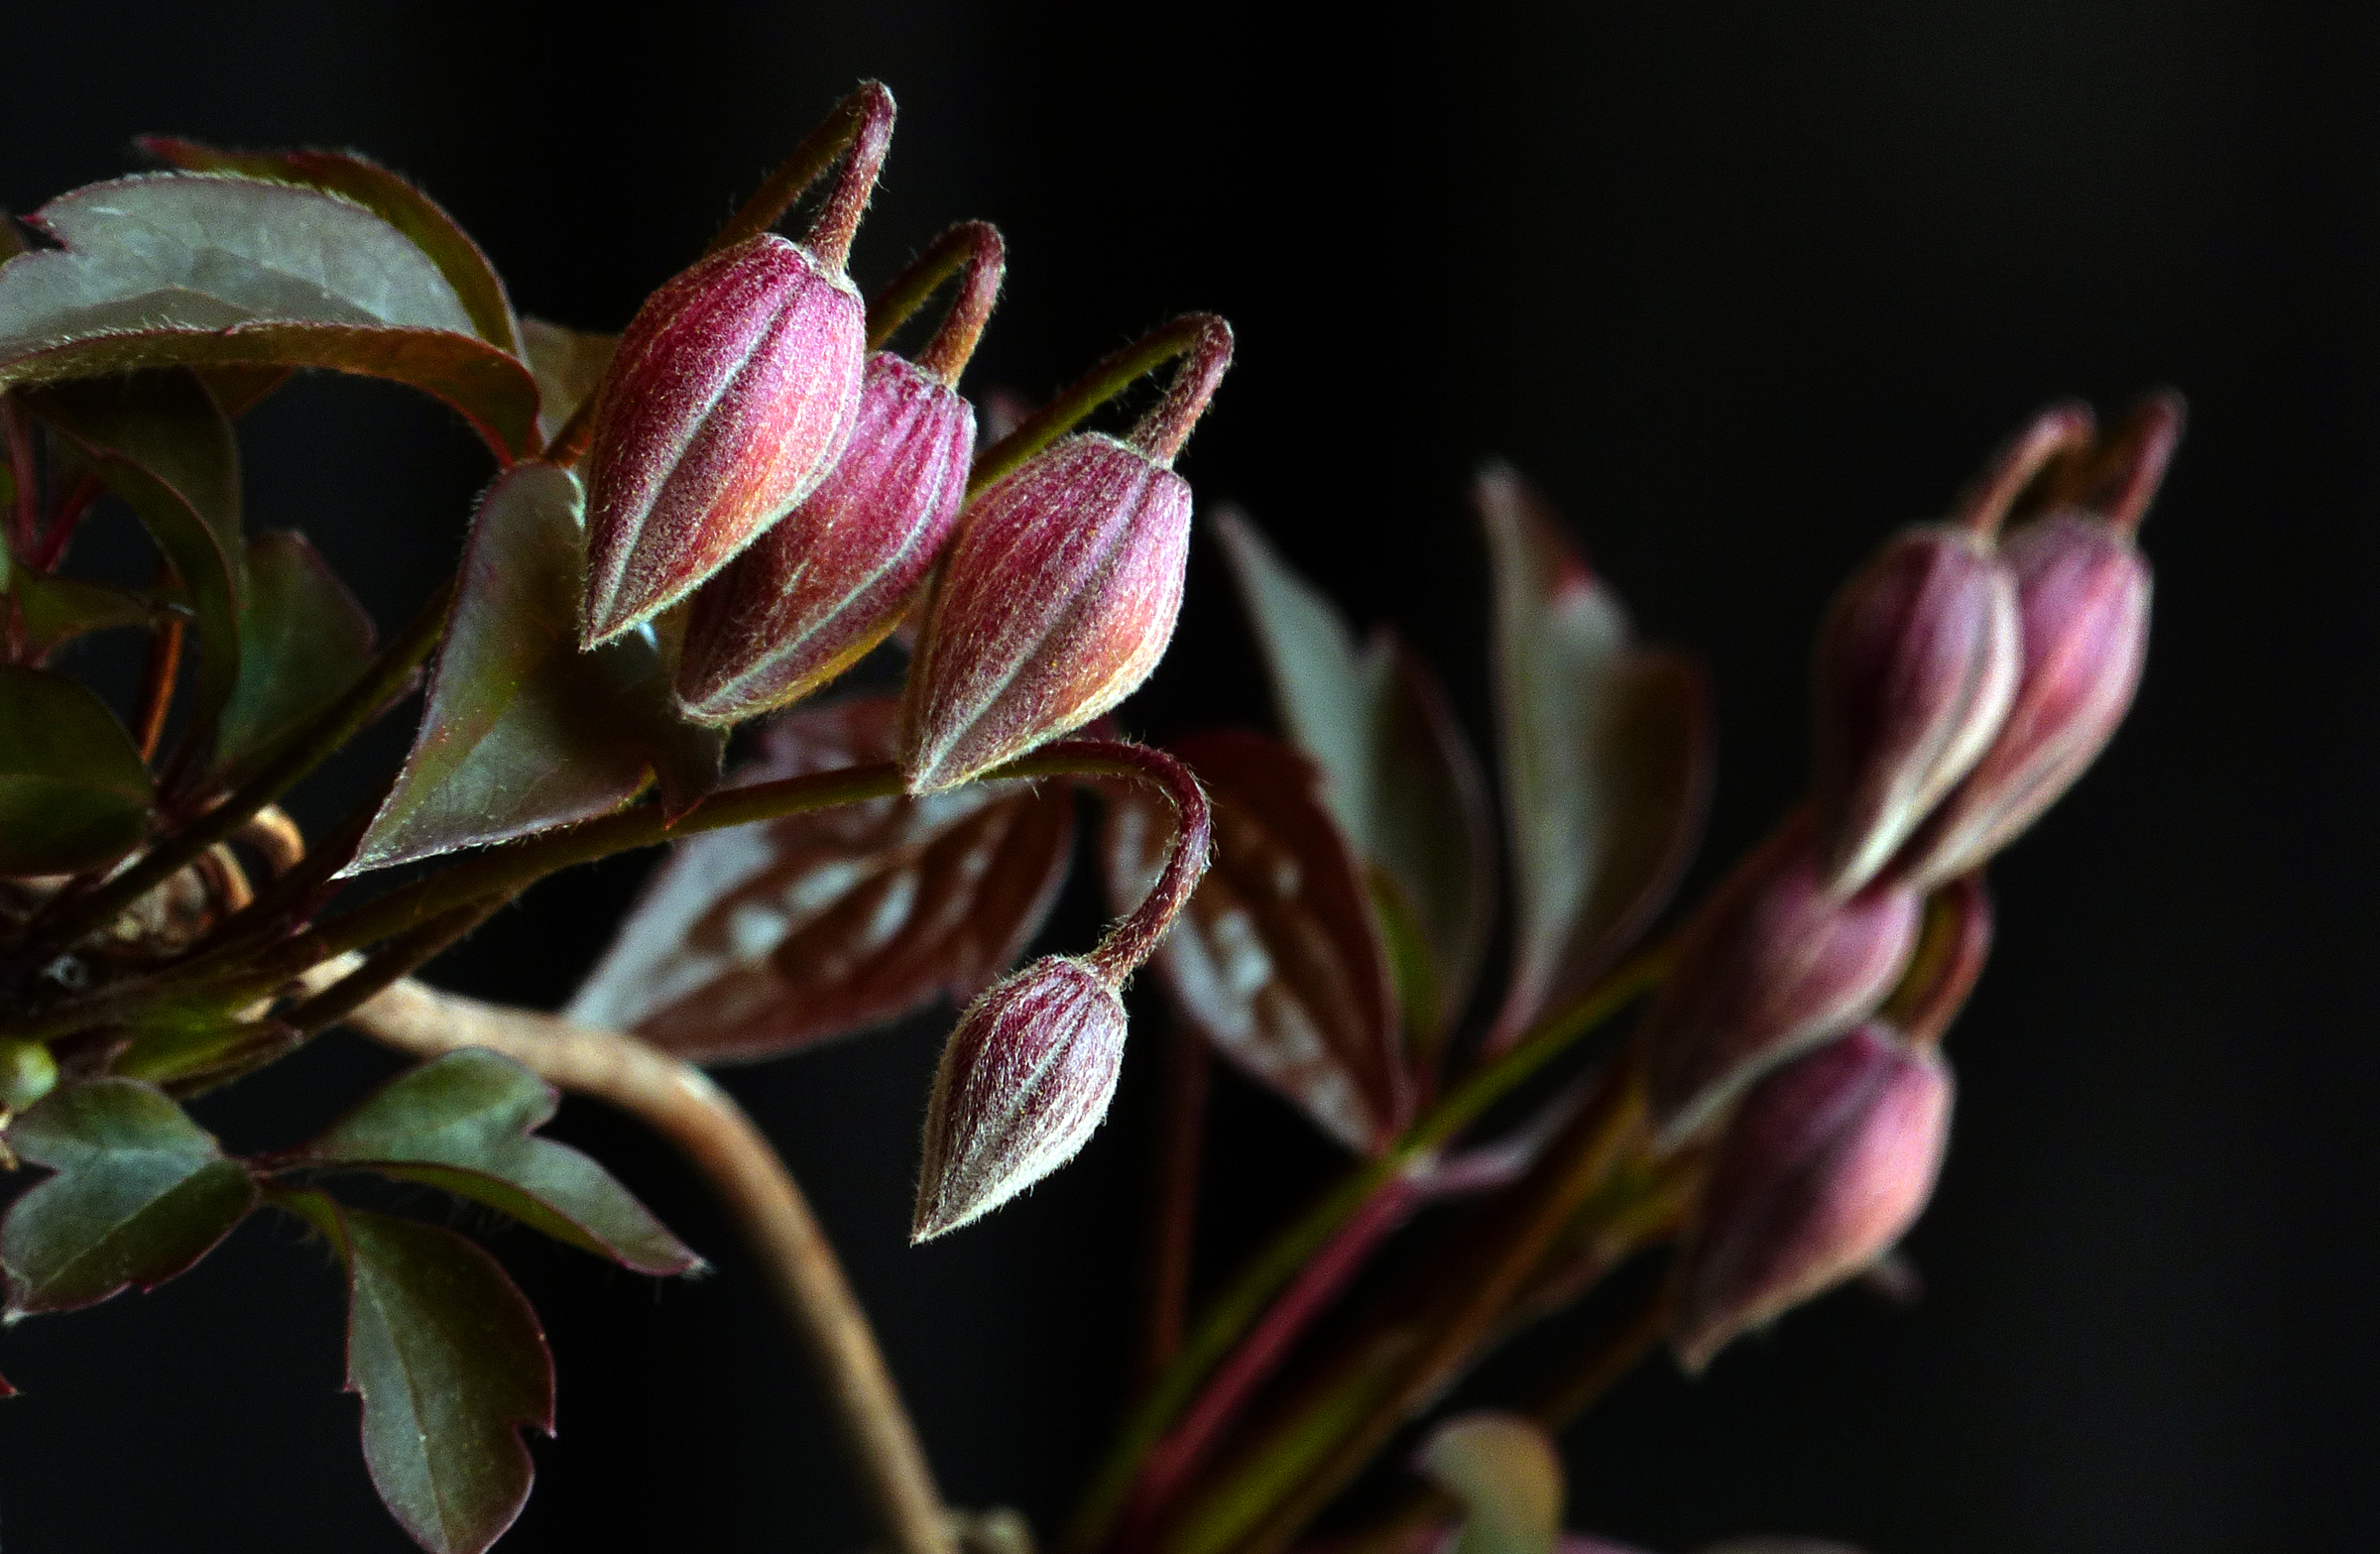
blossom, plant, vine, photography, leaf, flower, petal, botany, flora, wildflower, flowers, close up, shrub, buds, clematis, panasonicdmcfz200, creeper, bud, macro photography, flowering plant, plant stem, land plant